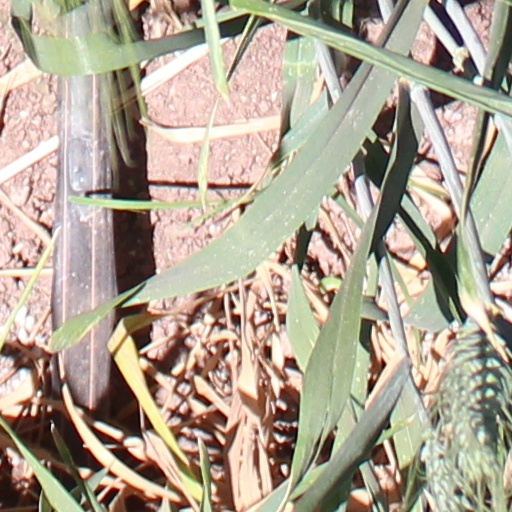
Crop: wheat